At Home day

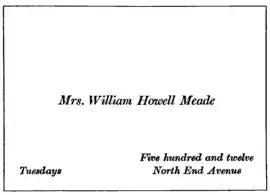
Sample lady's visiting card from 1910, specifying an At Home day

The "At Home" day was a social custom in Victorian Britain, where women of gentle status would receive visitors on a specific day of the week.